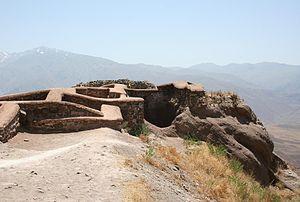
Alamut est le nom d’une vallée du massif de l'Alborz au sud de la mer Caspienne, près de la ville de Qazvin, à 100 kilomètres de l'actuelle Téhéran, dans le nord-ouest de l'Iran actuel. La forteresse d’Alamut, souvent appelée simplement Alamut, réputée inexpugnable, se dressait autrefois à une altitude de 2 100 mètres, au-dessus du village actuellement nommé Gâzor Khân.
Cet article recense les sites inscrits au patrimoine mondial en Iran.